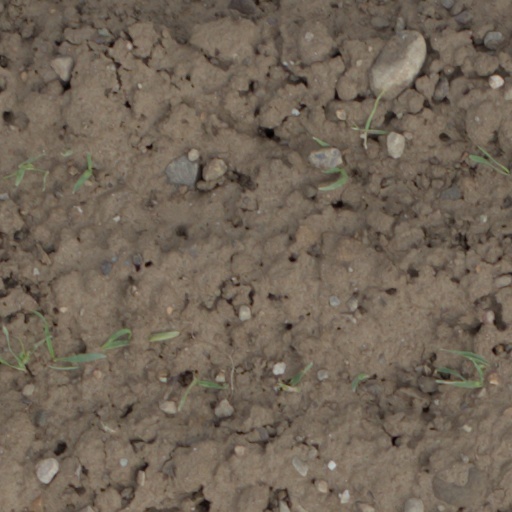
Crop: wheat